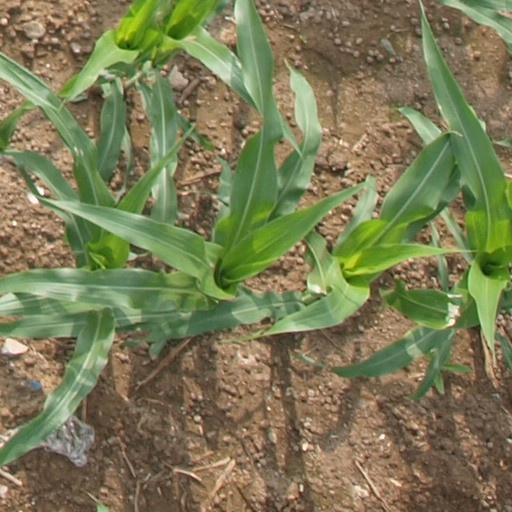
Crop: maize; corn